Winsford Mine

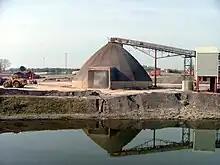
Surface plant at Winsford Salt Mine

Winsford Mine (also known as Meadow Bank Mine) is a halite (rock salt) mine in the town of Winsford, Cheshire, England. The mine produces an average of of rock salt a year, which is used to grit public roads in the United Kingdom during the winter months. Two other mines also produce rock salt within the United Kingdom, but Winsford has the biggest output of all three and has the largest market share.